Church Missionary Society in China

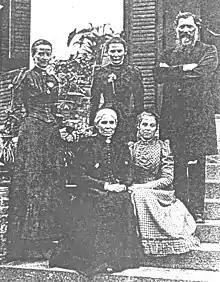
Revd John Richard Wolfe with wife, Mary, and daughters, Minnie, Annie and Amy

The Revd George Smith (later Bishop of Victoria, H.K.) and the Revd Thomas McClatchie were sent by the CMS to establish a mission at Shanghai in 1844.